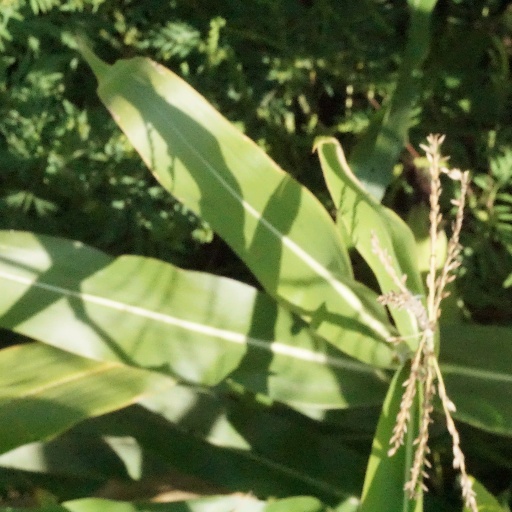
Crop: maize; corn